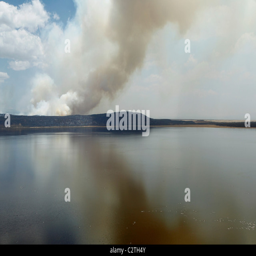
smoke rises from the hills